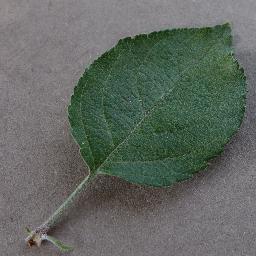
Label: Apple___healthy